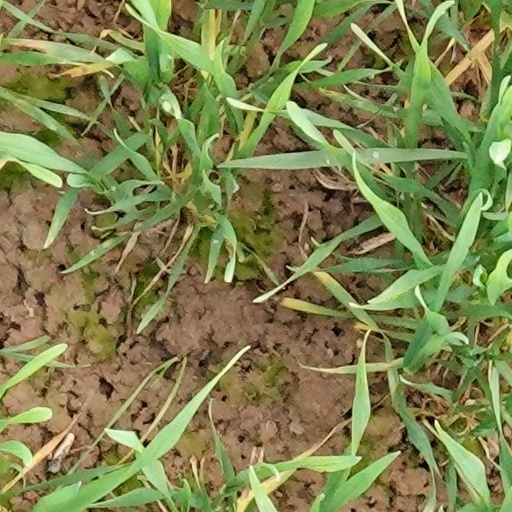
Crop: wheat